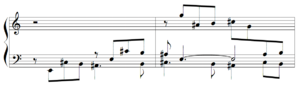
Anton Reicha - second sujet de la fugue n°18 des 36 fugues, op.36
Les Trente-six fugues constituent un recueil de pièces pour piano-forte composées par Antoine Reicha, de 1797 à 1803, et publiées à Vienne en 1805. Elles présentent un « nouveau système » pour la composition des fugues. L'ensemble porte parfois le numéro d'op.36 dans le catalogue des œuvres du compositeur tchèque.